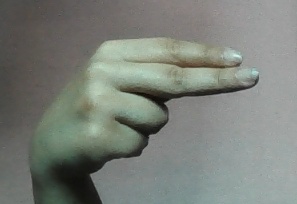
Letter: ain